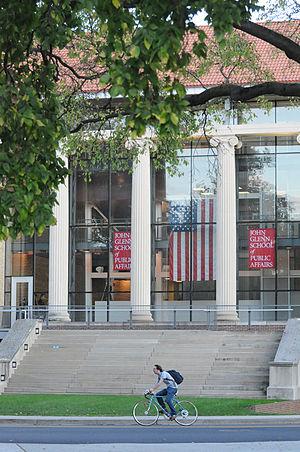
John Herschel Glenn, Jr., né le 18 juillet 1921 à Cambridge et mort le 8 décembre 2016 à Columbus, est un astronaute et un homme politique américain. En 1962, à bord de la capsule de la mission spatiale Mercury-Atlas 6, Glenn fait trois fois le tour de la Terre et devient ainsi le premier américain à effectuer un vol orbital. Après avoir pris sa retraite de la NASA en 1964 il entame une carrière politique. De 1974 à 1999 il est élu en tant que sénateur démocrate de l'État de l'Ohio. En 1998, il vole une dernière fois dans l'espace à bord de la navette spatiale américaine.